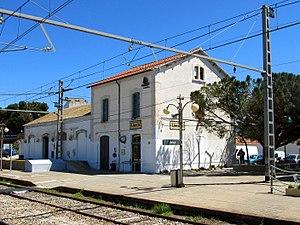
La gare de Llançà est une gare ferroviaire espagnole de la ligne Barcelone - Gérone - Portbou située dans la commune de Llançà, dans la comarque de l'Alt Empordà en Catalogne.